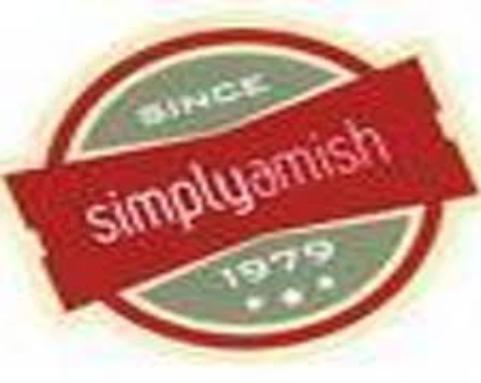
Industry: Necessities